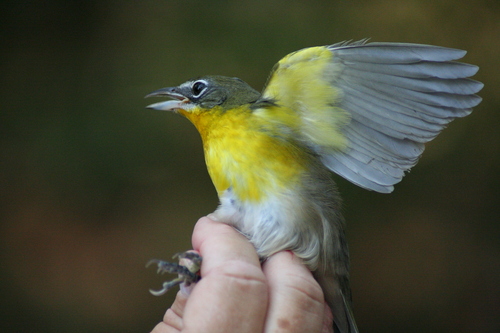
this colorful bird has a yellow breast and sides with a medium length, pointed bill.
a small gray bird with a bright yellow breast and yellow feathers under its wings.
the bird has sharp looking mouth and gray wing feathers and yellow breast feathers
this is a tiny, grey bird, with a yellow throat and breast.
this bird is yellow with grey on its stomach and has a long, pointy beak.
this bird is yellow with grey and has a long, pointy beak.
this beautiful bird has yellow and white breast, dark grey head and light grey wings.
this bird has wings that are grey and has a yellow body
this is a very small bird with a yellow belly and throat, some grey primaries, and a green to grey cheek patch and crown.
this bird has wings that are grey and has a yellow chest
Species: Yellow Breasted Chat